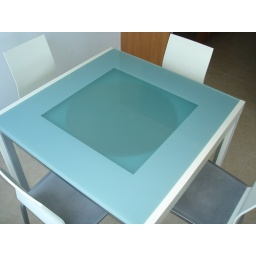
Square double layer glass table in white lacquer. From Italian company Jesse purchased from Euroflare.